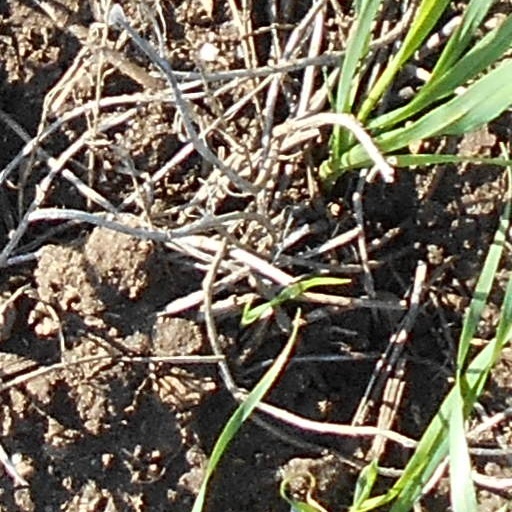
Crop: wheat